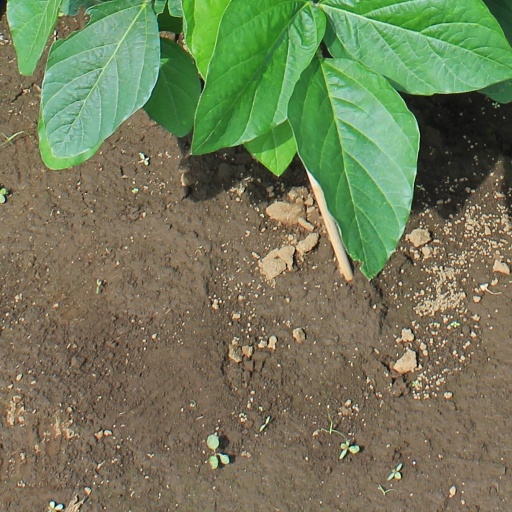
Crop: soybean